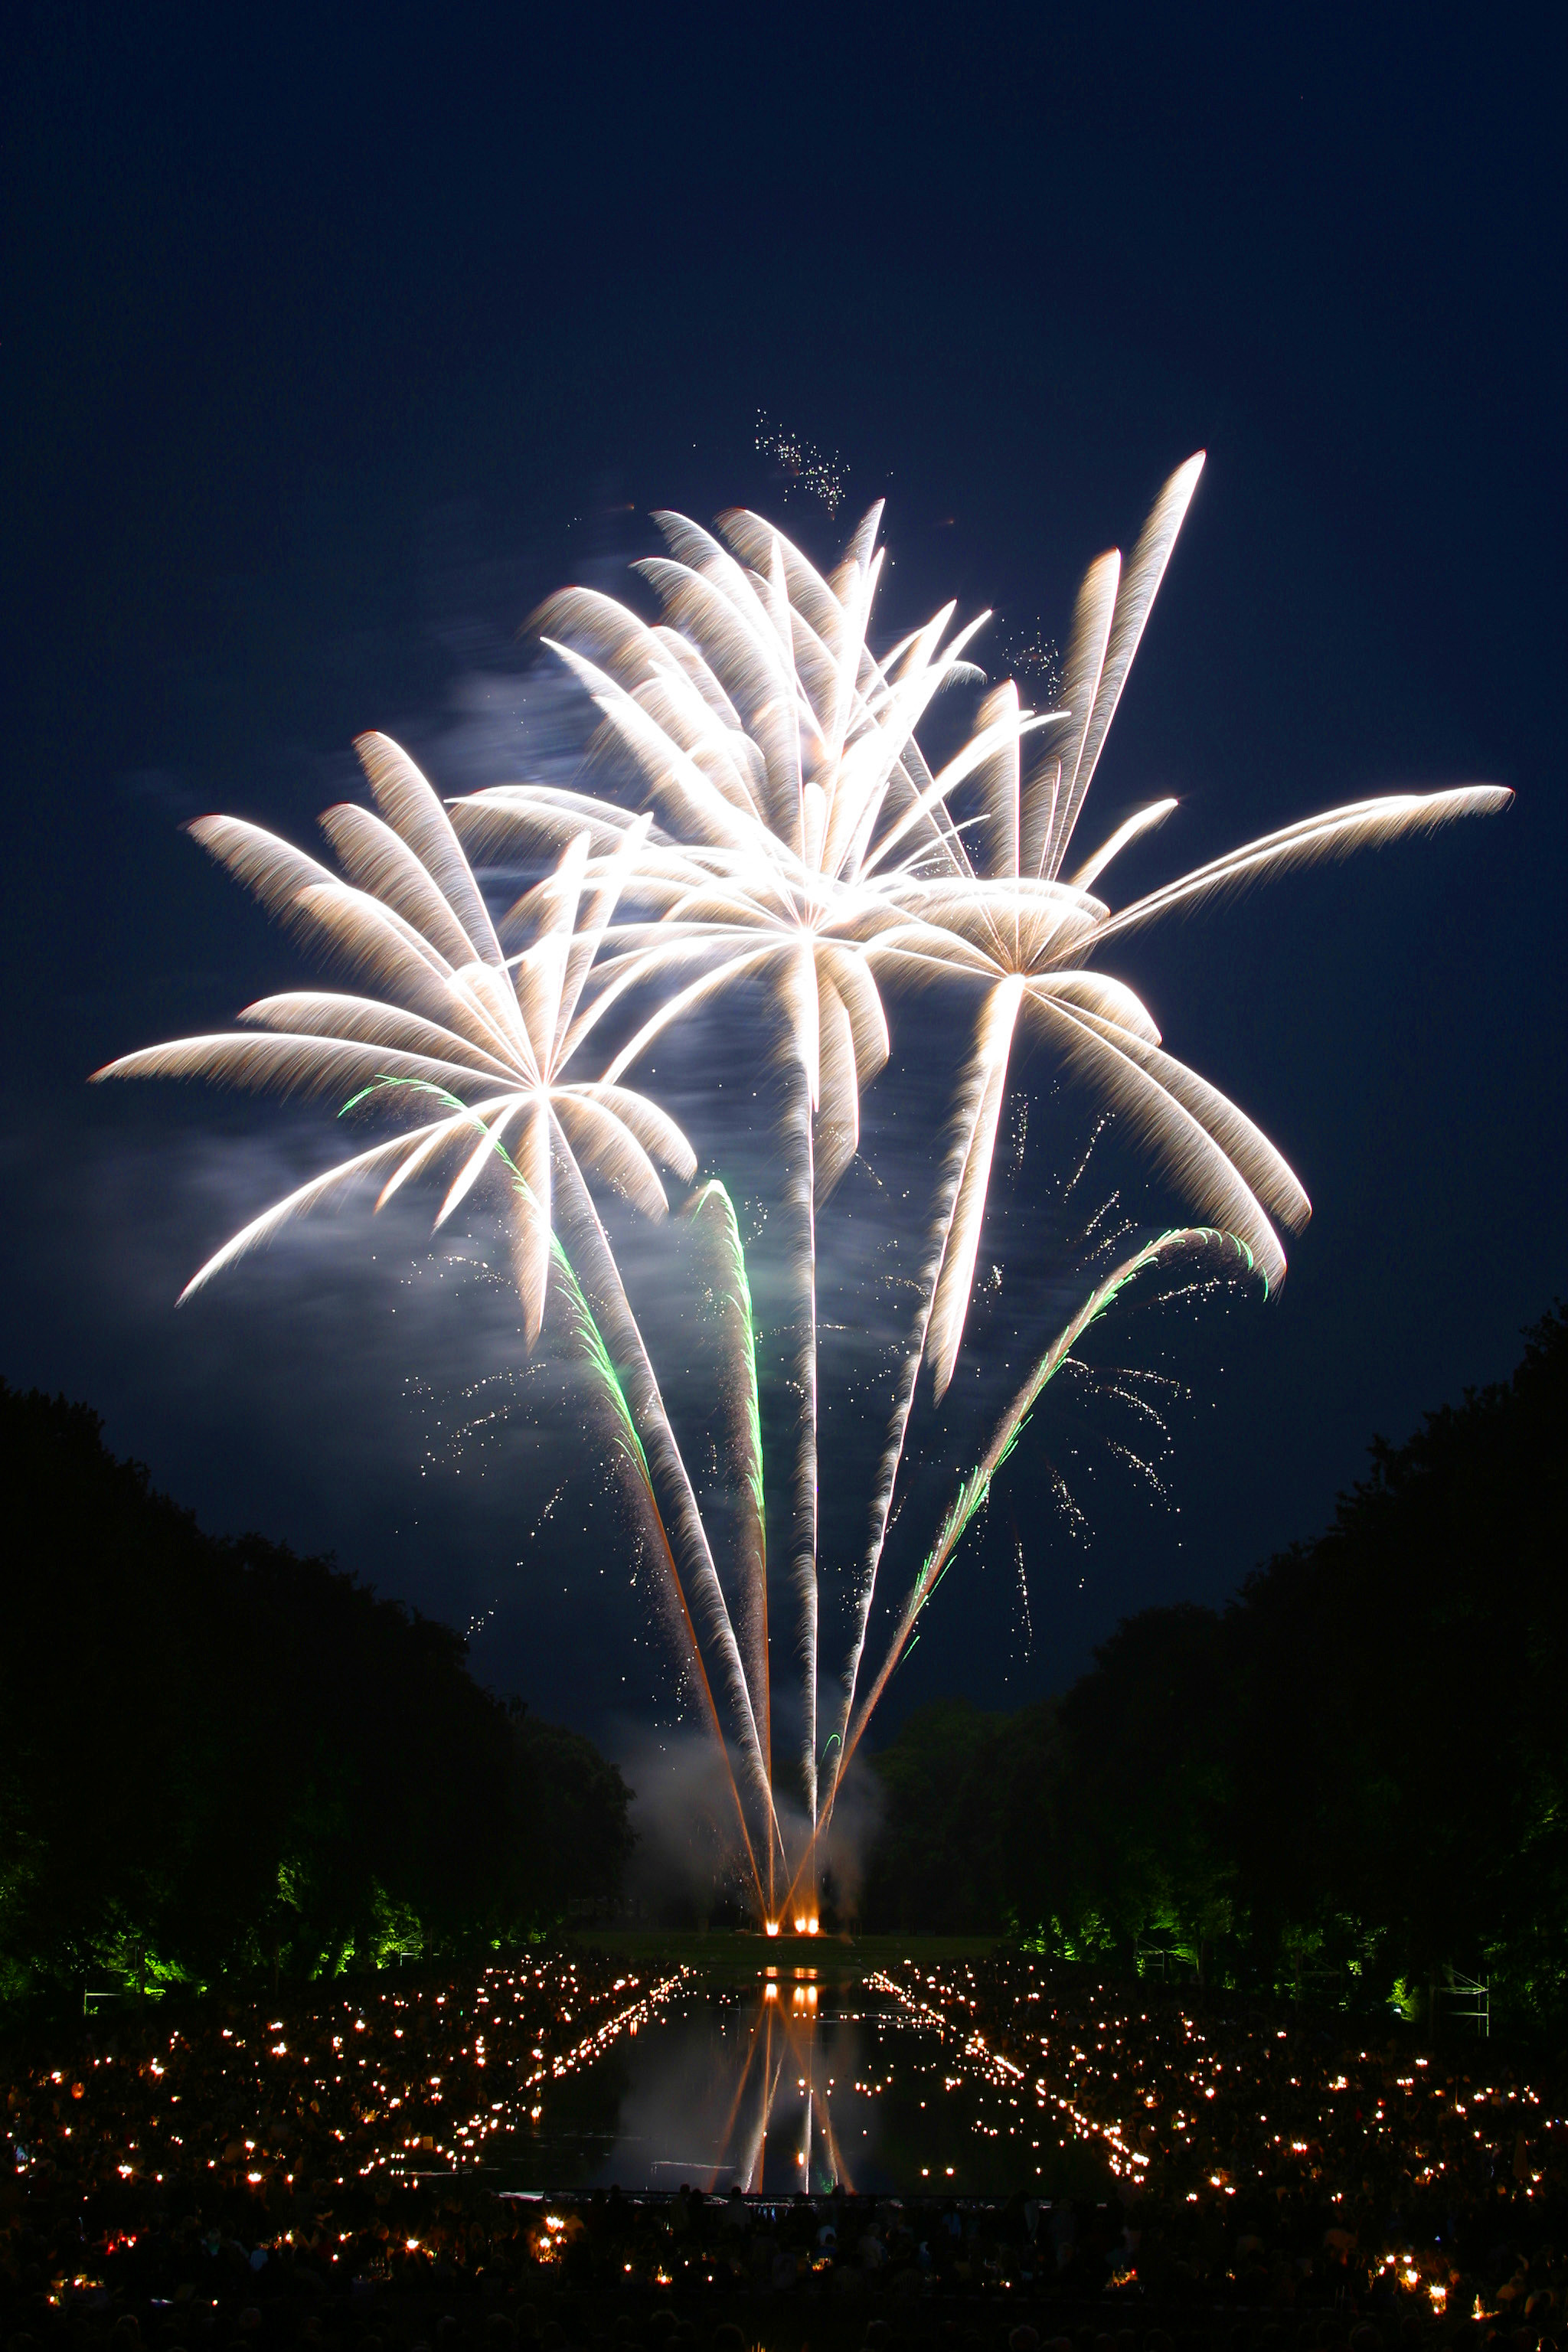
light, night, recreation, firework, celebration, evening, explosion, outdoors, colour, festival, fireworks, bright, event, outdoor recreation